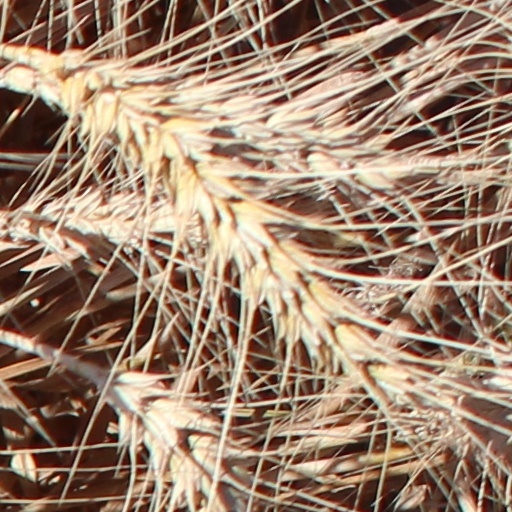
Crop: wheat